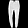
Label: Trouser